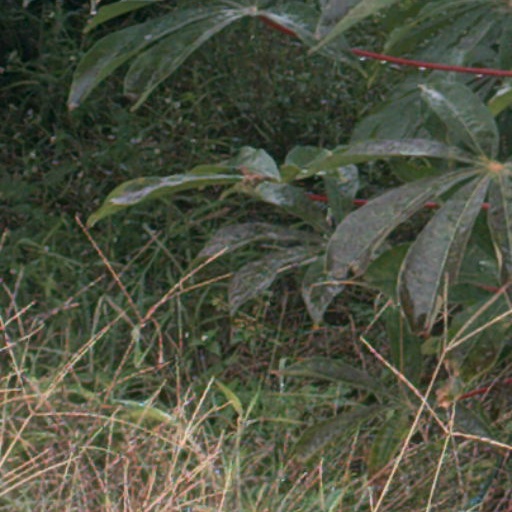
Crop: cassava